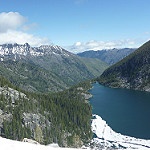
Label: glacier